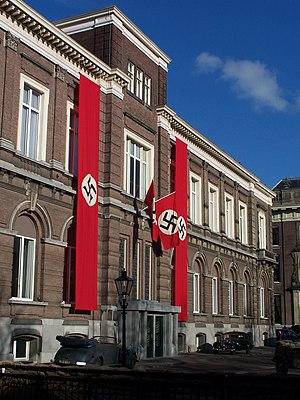
Le cinéma néerlandais a une production modeste — une vingtaine de films par an en moyenne — par comparaison avec d'autres pays. Il s'est longtemps fait connaître à travers ses documentaires. La réputation de réalisateurs tels que Joris Ivens, Bert Haanstra, Paul Verhoeven ou Jan de Bont n'est plus à faire.